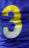
Number: 3